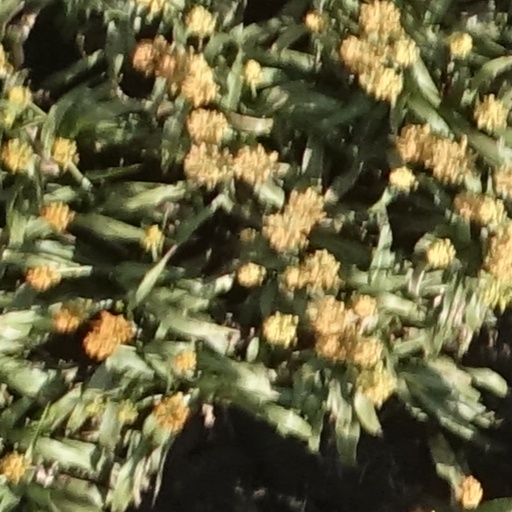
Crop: sorghum